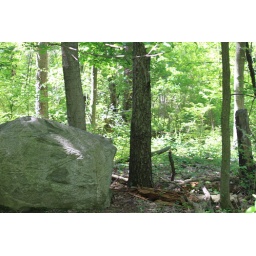
A large rock looks almost placed in the forest area of location 3.